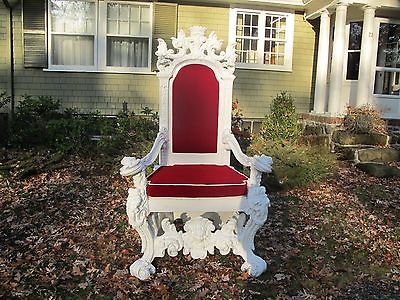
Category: chair